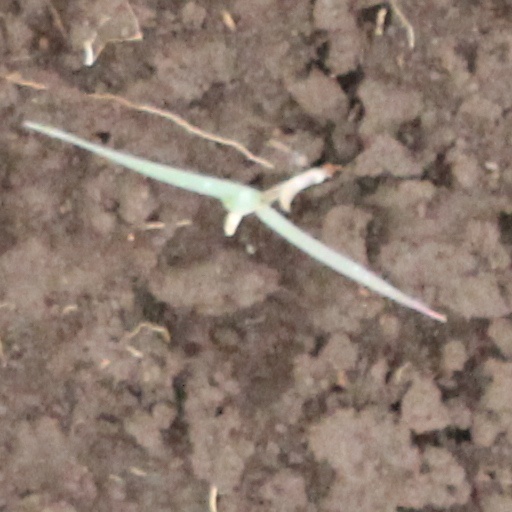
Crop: wheat